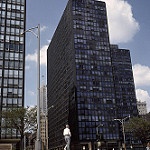
Label: buildings